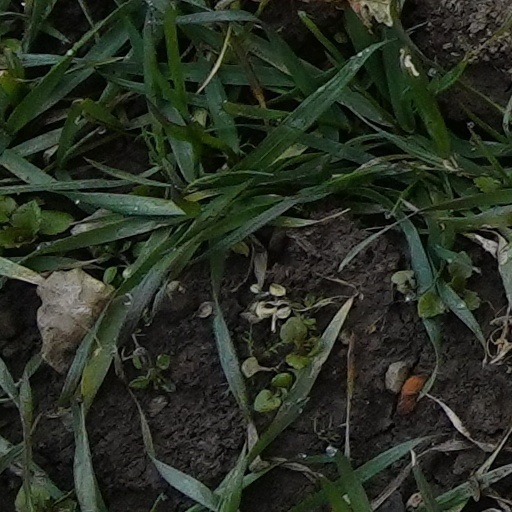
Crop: wheat